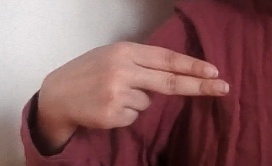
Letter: ain